Price of oil

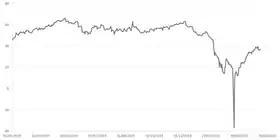
Movement of WTI price from January 2019 to June 2020. The crash started in mid-February 2020.

The price of oil remained "relatively consistent" from 1861 until the 1970s. In Daniel Yergin's 1991 Pulitzer prize-winning book "", Yergin described how the "oil-supply management system"—which had been run by "international oil companies"—had "crumbled" in 1973. Yergin states that the role of Organization of the Petroleum Exporting Countries (OPEC)—which had been established in 1960, by Iran, Iraq, Kuwait, Saudi Arabia and Venezuela— in controlling the price of oil, was dramatically changed. Since 1927, a cartel known as the "Seven Sisters"—five of which were headquartered in the United States—had been controlling posted prices since the so-called 1927 Red Line Agreement and 1928 Achnacarry Agreement, and had achieved a high level of price stability until 1972, according to Yergin.